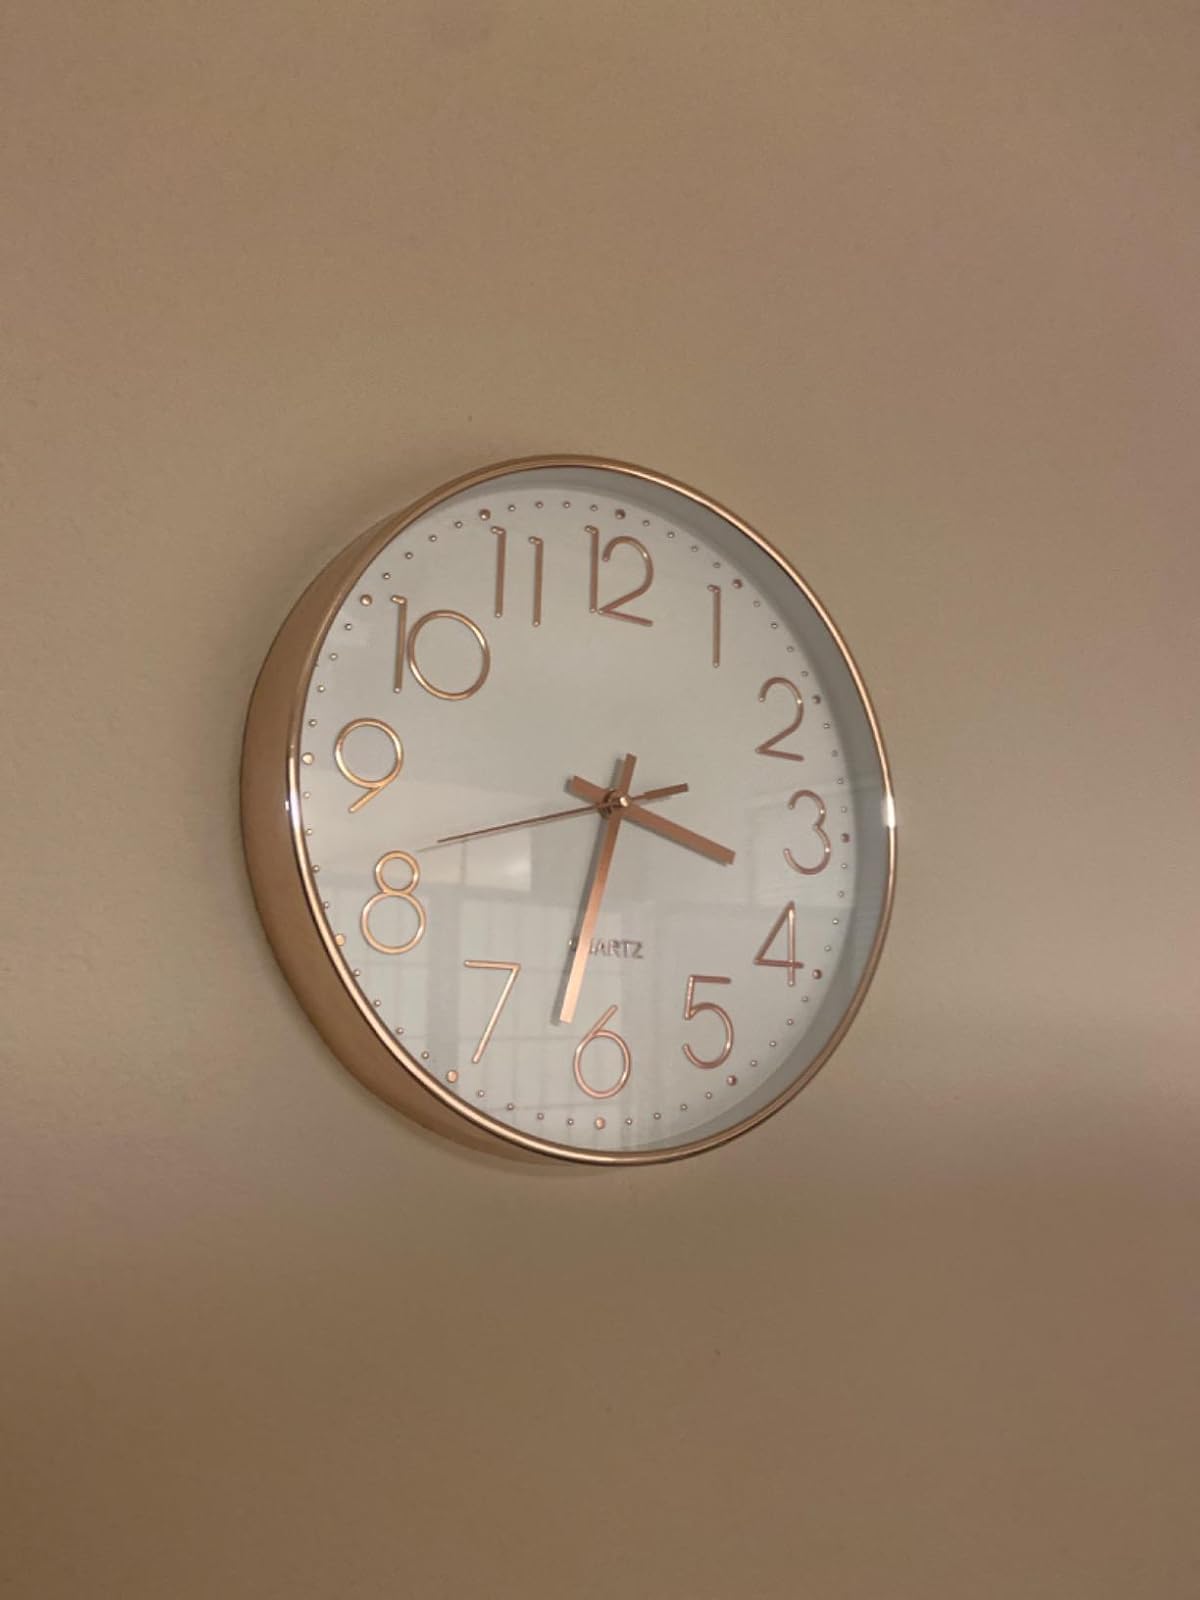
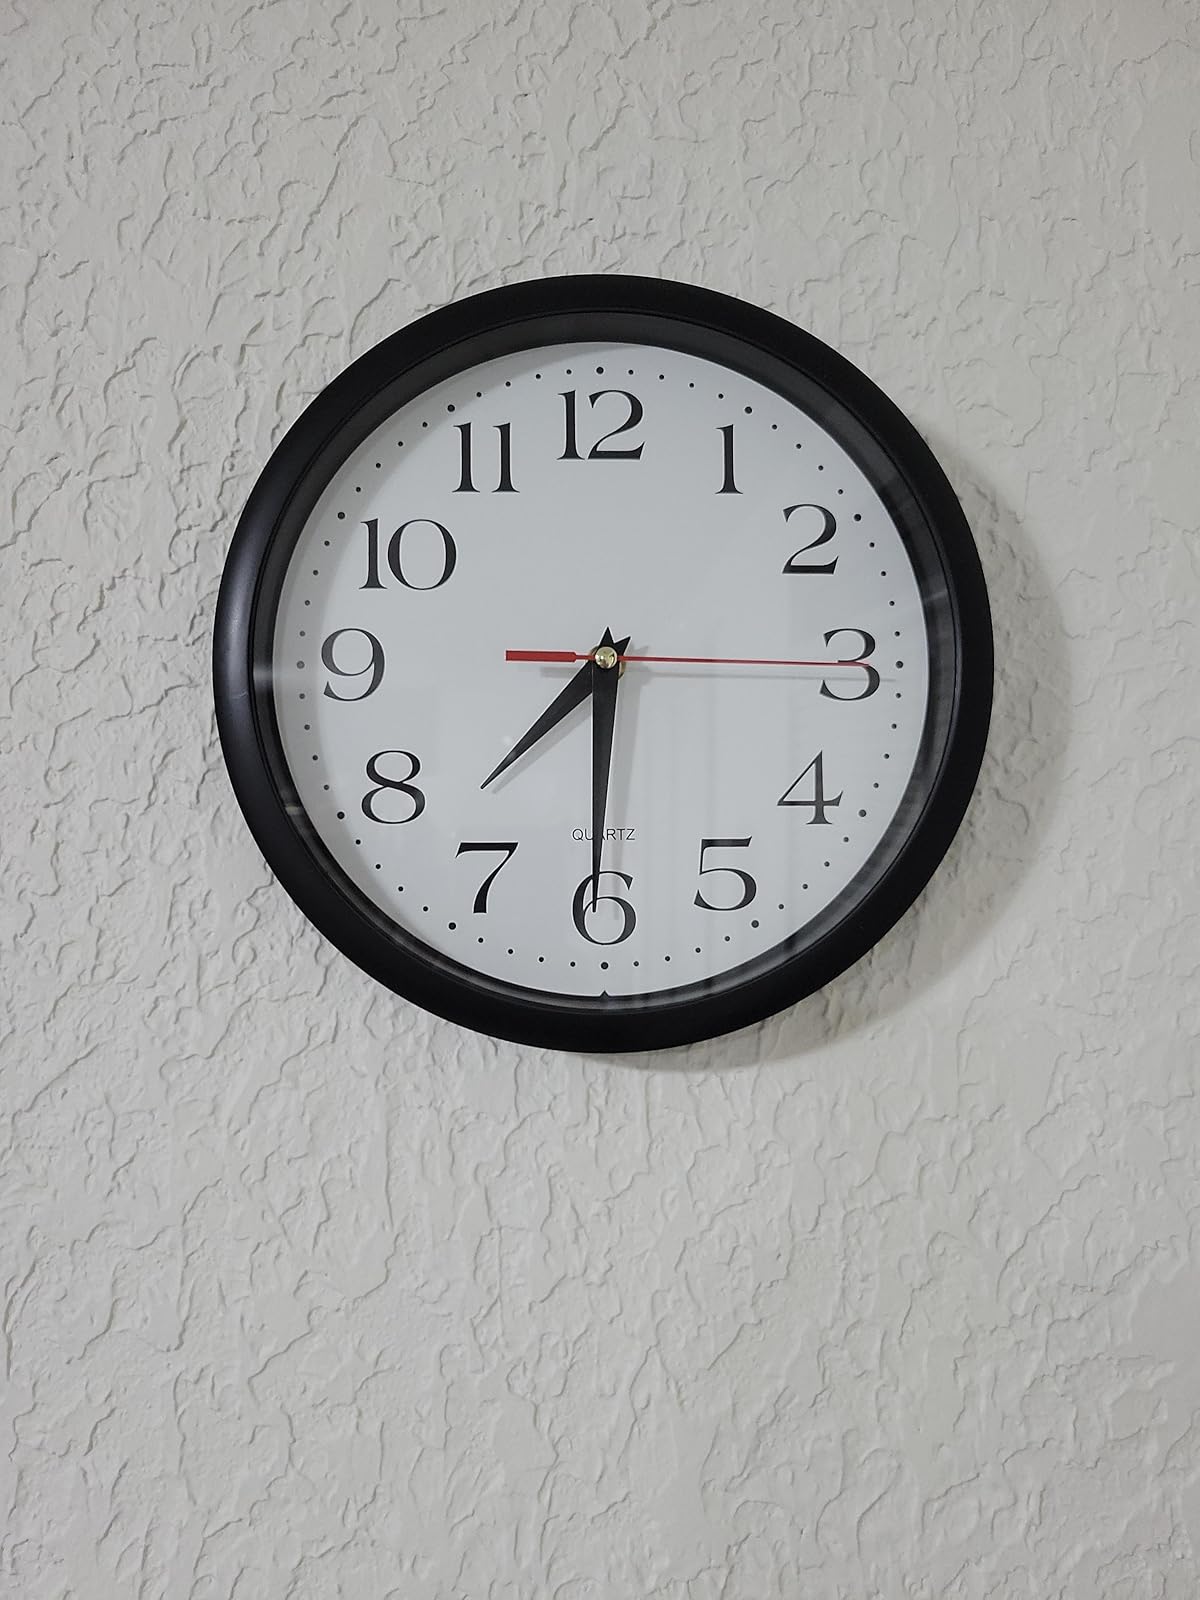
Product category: clock
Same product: no